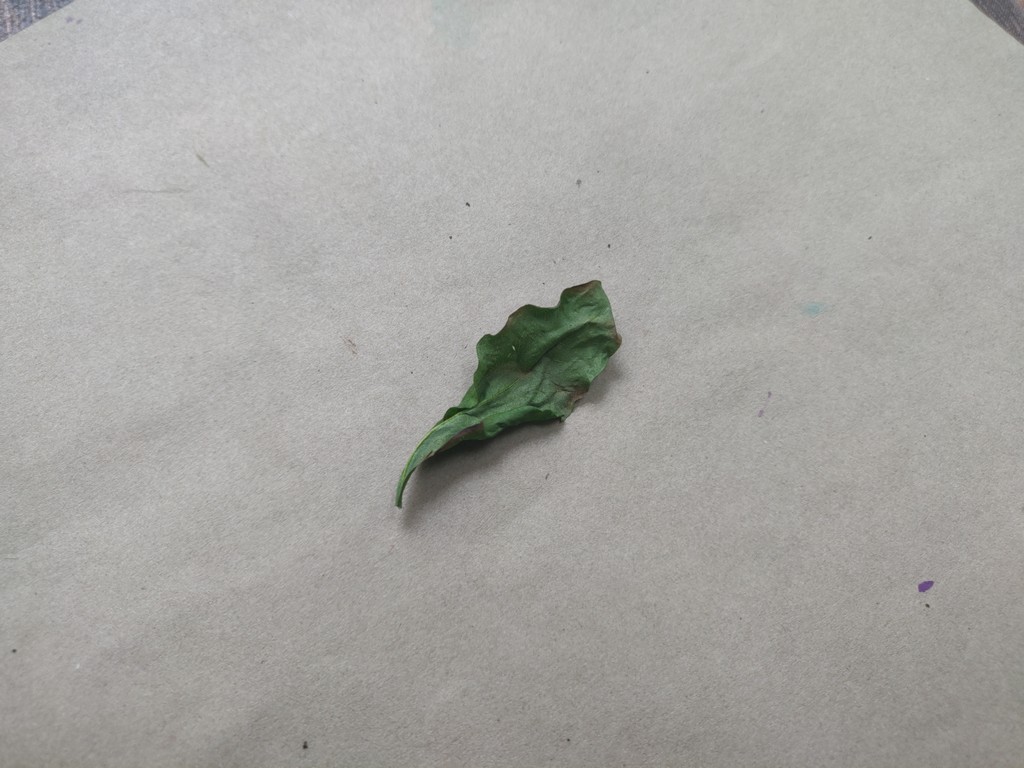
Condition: Dried
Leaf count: single
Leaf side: unknown